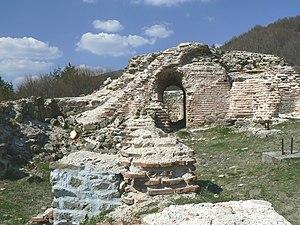
La bataille des Portes de Trajan est une bataille entre l'Empire byzantin et les forces bulgares en 986. Elle se déroule dans la passe des Portes de Trajan. L'issue de la bataille est une lourde défaite des Byzantins conduits par l'empereur Basile II. Cette bataille intervient à la suite du siège sans résultat de Sofia par les Byzantins qui se replient ensuite vers la Thrace mais sont encerclés par l'armée bulgare de Samuel dans les montagnes de Sredna Gora. L'armée byzantine est complètement détruite et Basile lui-même échappe de peu à la capture.